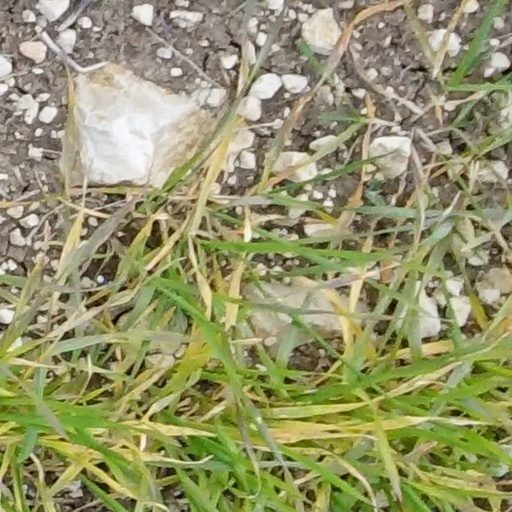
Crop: wheat